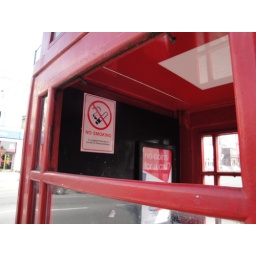
No smoking in the phone box, when there's no window ....